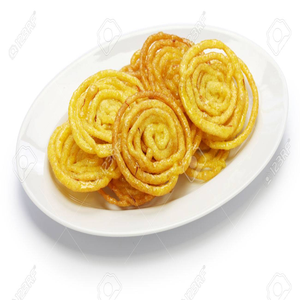
Dish: jalebi